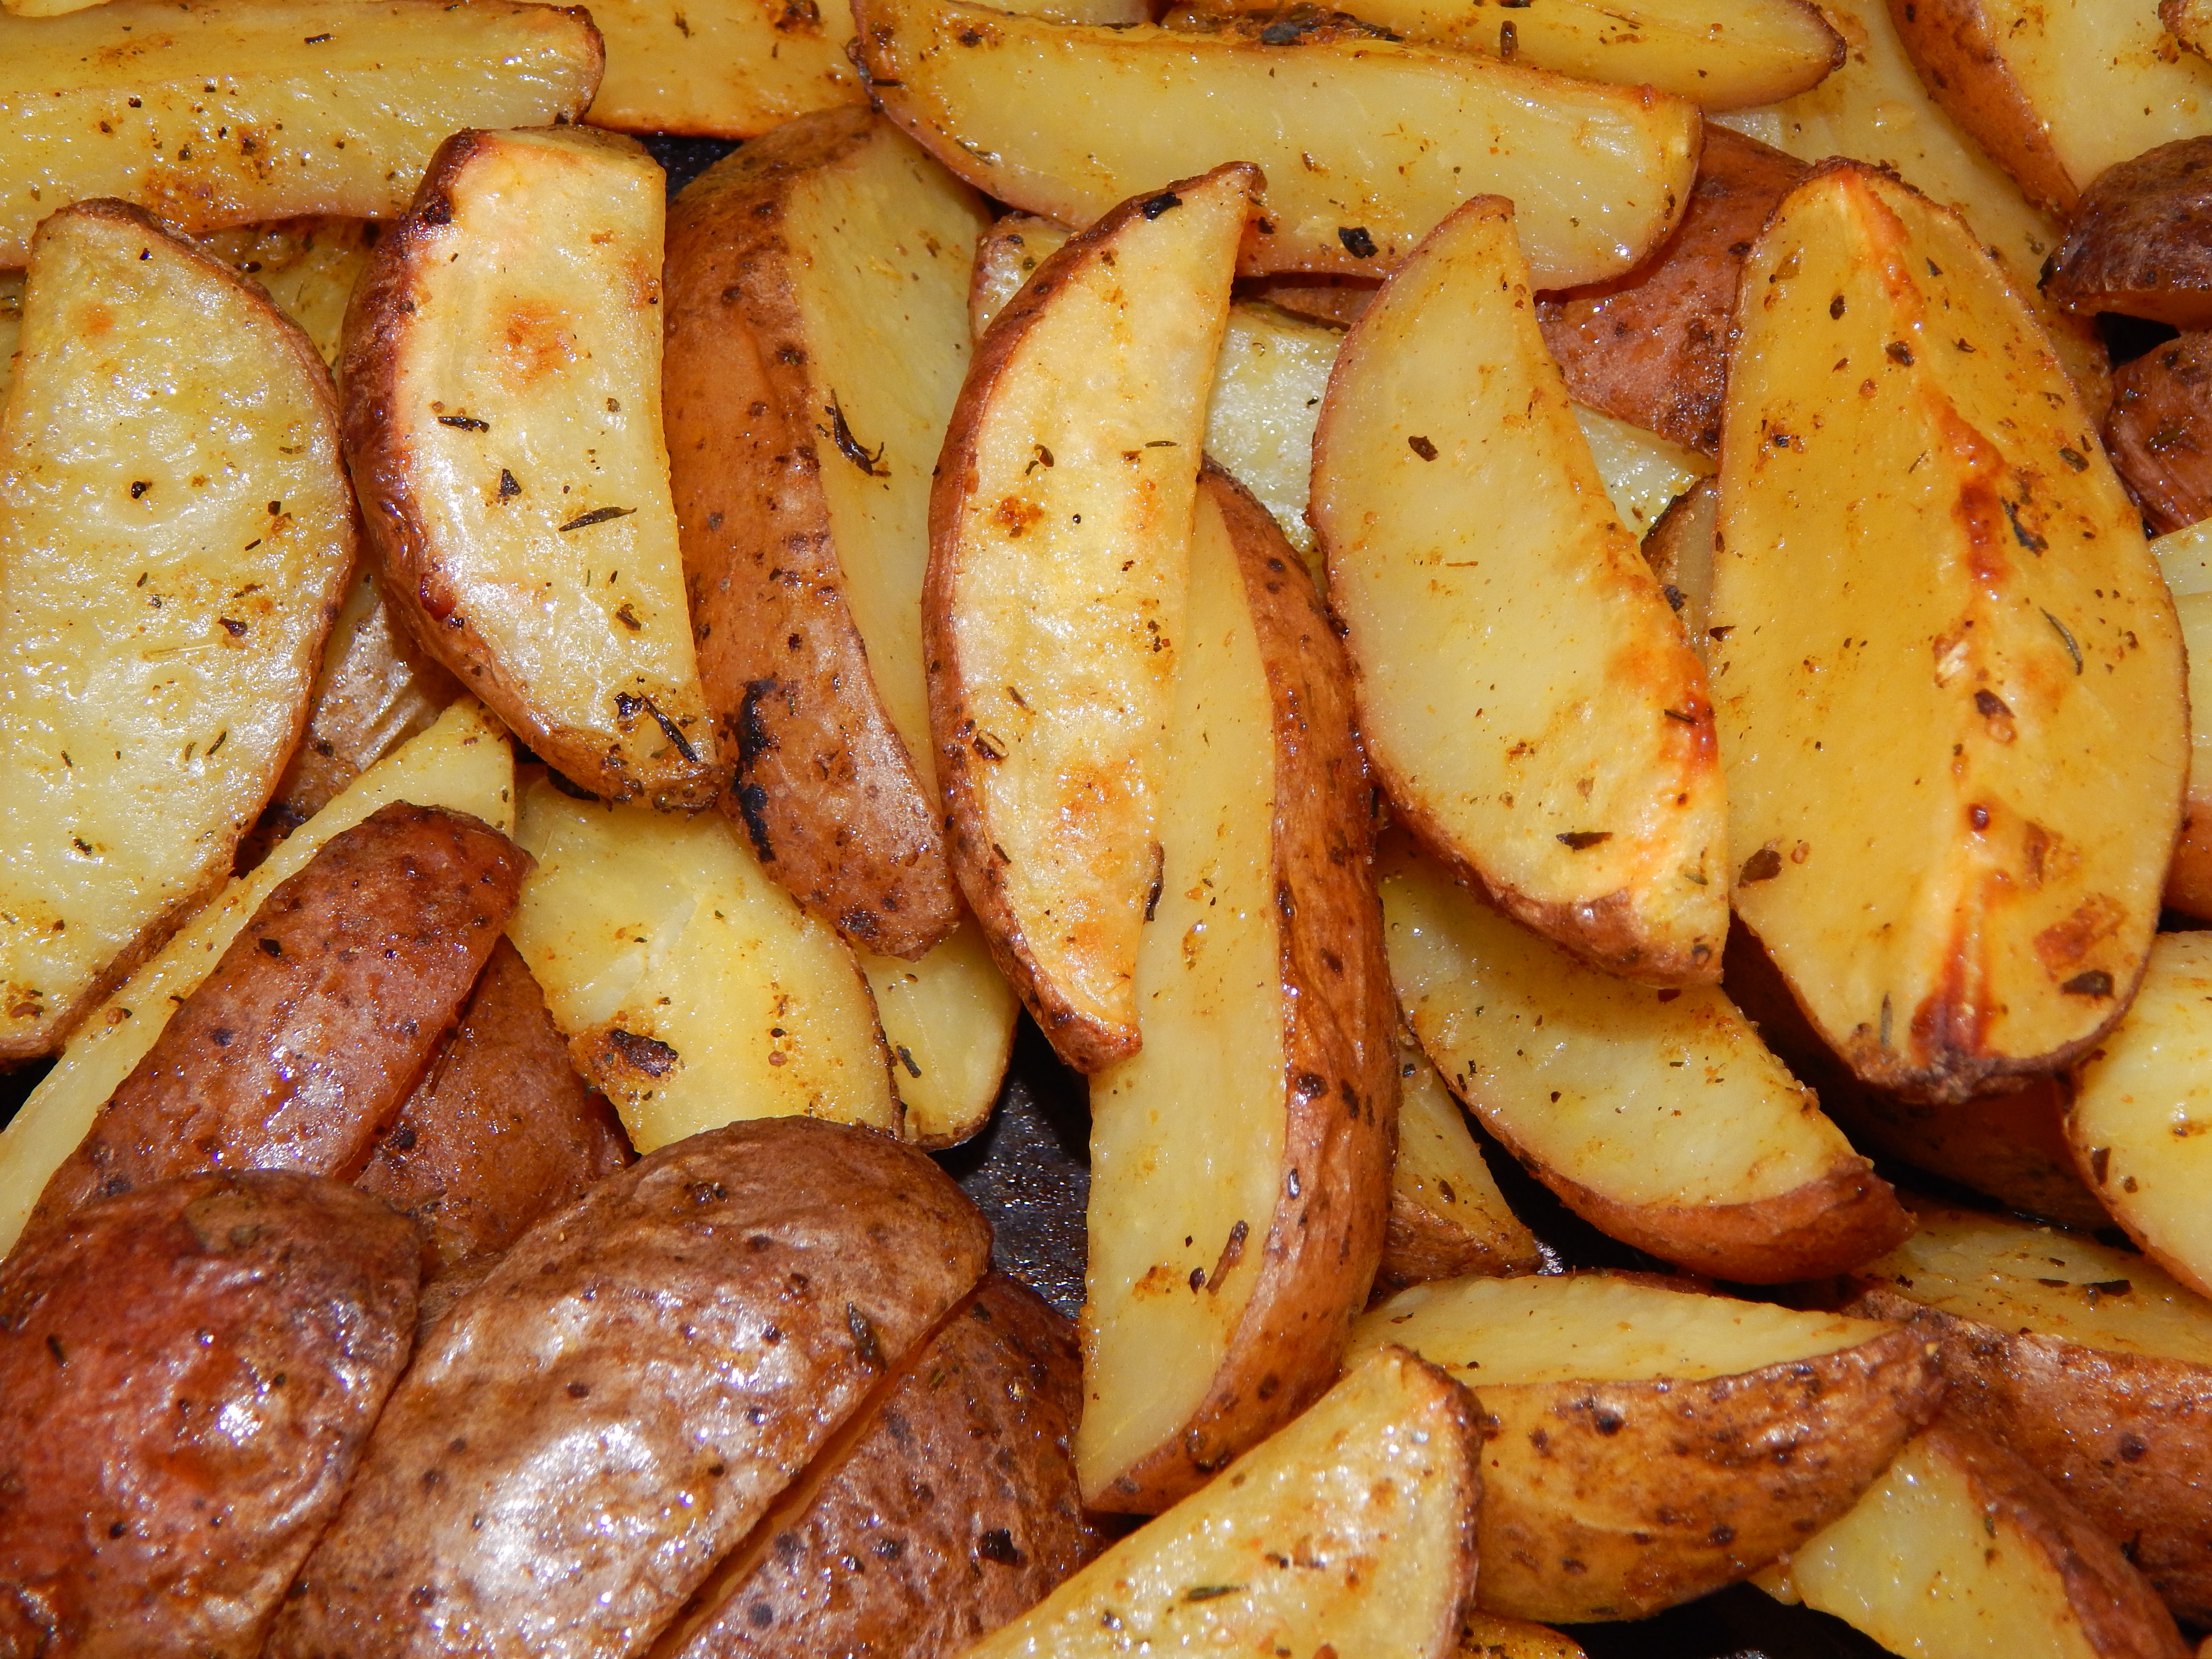
carnival, food, pancake, pancakes, festival, snack, pumpkin, holiday, traditional, tide, donuts, women, sweet, party, meal, delicious, dessert, street, cuisine, rustic, sugar, dish, potato wedges, potato, side dish, home fries, root vegetable